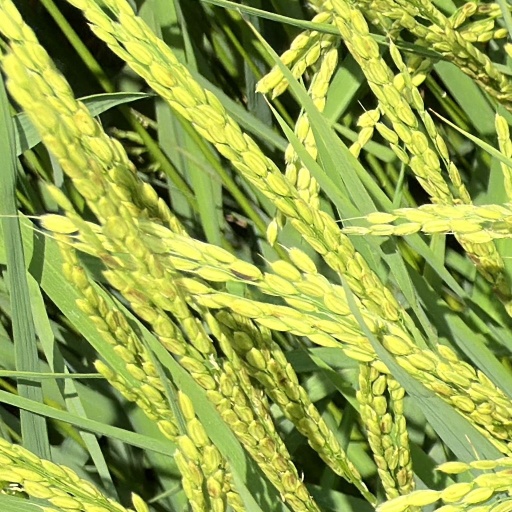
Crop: rice